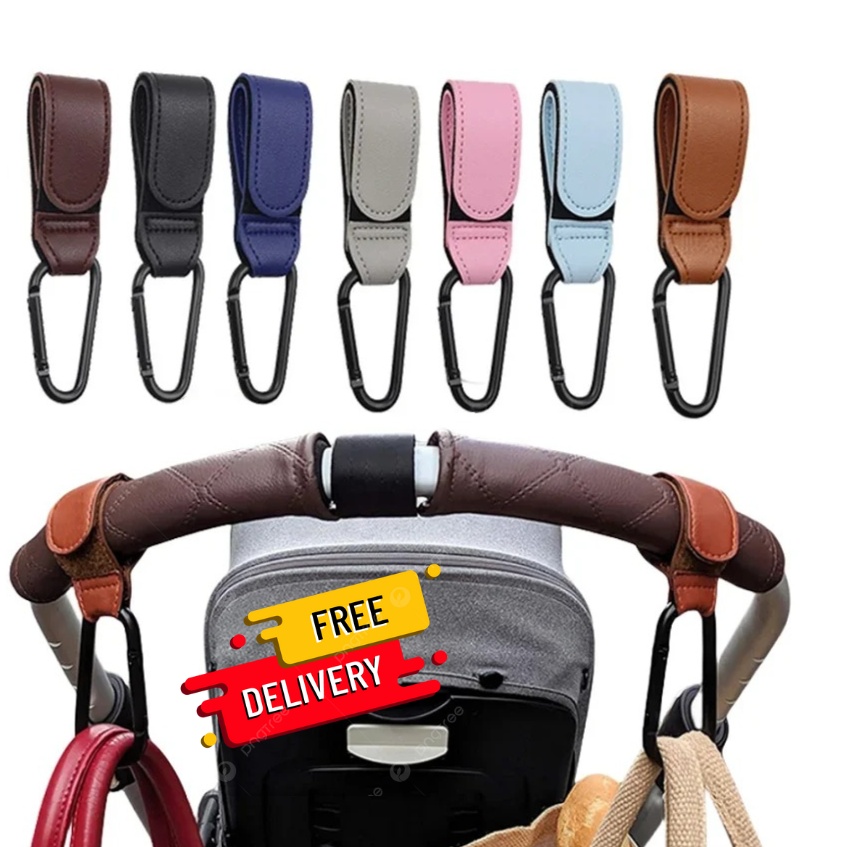
2X Leather Buggy Clips Pram Hooks for Bags Baby Pushchair Clips Stroller Hooks
2Pcs PU Leather Baby Stroller Hooks – Adjustable Pram Bag Hangers with Velcro Straps | Strong Load-Bearing, Reusable | FREE UK SHIPPING Stay organised on the go with these 2Pcs PU Leather Stroller Hooks – the ultimate solution for hanging diaper bags, shopping bags, handbags , and more on your pram or stroller. Made from high-quality PU leather and strong Velcro , these hooks are built for daily use and offer unbeatable versatility and convenience for busy parents. ✅ Why Buy This Product? ✨ Elegant & Functional: The premium PU leather finish adds a touch of style while offering practical storage solutions. 👜 Hands-Free Convenience: Easily carry your essentials without overloading your stroller handle. 🔄 Multi-Use Versatility: From prams to wheelchairs and luggage, these hooks go beyond baby gear! ♻️ Reusable & Durable: Designed to last – use them again and again without wear and tear. 📦 FREE UK SHIPPING – Delivered Fast from a UK Seller 📋 Key Features: Material: PU Leather + Durable Velcro Strong Load-Bearing Capacity: Securely holds diaper bags, shopping totes, handbags, and more. Adjustable Strap: Fits most pram handles and bars with a flexible Velcro loop. Reusable & Eco-Friendly: Long-lasting construction designed for everyday use. Colour Options: Black, Brown, Light Blue, Pink (sent as selected) Universal Fit: Works with all standard strollers, carts, and baby travel systems 🔄 Wide Application Scope: These pram hooks are suitable for: Baby strollers and prams Shopping trolleys Bicycles and wheelchairs Cribs, car seats, and luggage Electric scooters and motorcycles 🎯 Ideal For: Parents on the go Travellers and commuters Everyday errands with babies or toddlers Organised mums and dads looking for hands-free solutions 📦 What’s Included: 2x PU Leather Adjustable Pram Hooks 📫 FREE UK SHIPPING Included – No Extra Fees! Tired of struggling with overloaded stroller handles? These PU Leather Stroller Hooks make daily travel with your baby easier, safer, and more stylish. ➡️ Order now with FREE UK DELIVERY – Perfect gift for new parents or your own nursery needs! Pram hooks black: Pushchair hooks black Modification Description: Buggy clips Custom Bundle: No Pram hooks for shopping bags: Leather stroller hooks Leather buggy clips: Pram hook for bags MPN: Adjustable Stroller Accessories Shopping Bag Hook Leather pram hooks: Pushchair bag holders Leather pushchair hooks: Stroller clips for diaper bags Stroller bag hooks black: Leather baby stroller hooks Unit Type: kg Pram bag clips: Pushchair bag holders leather Baby pram bag hooks: Leather pram clips Unit Quantity: pushchair clips Leather baby pushchair hooks: Black stroller clips Baby stroller accessories: Universal stroller hooks Baby pushchair clips: Stroller hooks black Pushchair bag hooks: Buggy clips black Bundle Description: baby Stroller Hooks Pram accessory hooks: Leather stroller holders Modified Item: No Pram bag holders: Baby buggy clips Stroller bag holders: Leather stroller clips Brand: Unbranded Buggy hooks for bags: Stroller bag clips Theme: Novelty Black buggy hooks: Baby stroller clips Country/Region of Manufacture: Unknown Buggy bag clips: Pushchair bag clips Leather buggy hooks: Stroller hooks for bags Black pram clips: Baby stroller bag hooks
Category: Baby & Toddler > Baby Transport Accessories > Baby Stroller Accessories > Stroller Hooks